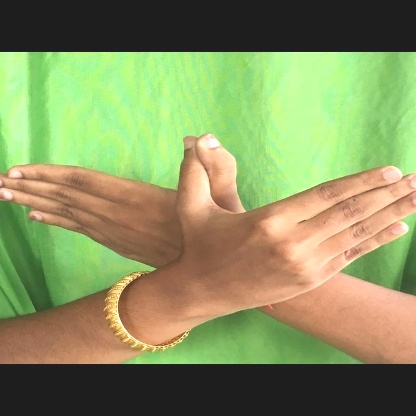
Mudra: Garuda